The Iraq War: A Historiography of Wikipedia Changelogs

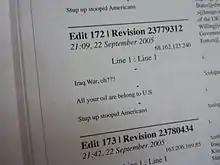
Detail of a page

The project encourages viewers to think of editing contributions and the collections of commentary and disagreement as part of the historical record. It is also an exploration of how recent contributions to various media supplant older contributions and what content may be lost when scholars have access only to the latest publications. Bridle has stated that, despite the history button being on every page of every article, few people use it and to them this phenomenon is the most interesting and enlightening part of Wikipedia.